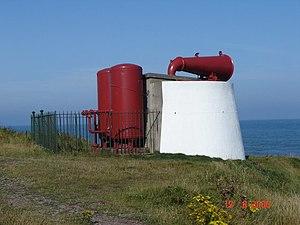
Le phare de Girdle Ness est un phare construit sur un promontoire nommé Girdle Ness au sud-est de l'entrée de la rivière Dee et du port d'Aberdeen, dans l'ancien comté d'Aberdeenshire maintenant intégré dans le Grampian, à l'est de l'Écosse.
Une corne de brume est un instrument de signalisation maritime, émettant des signaux sonores par temps de brume pour signaler un obstacle ou danger ou pour signaler leur présence.